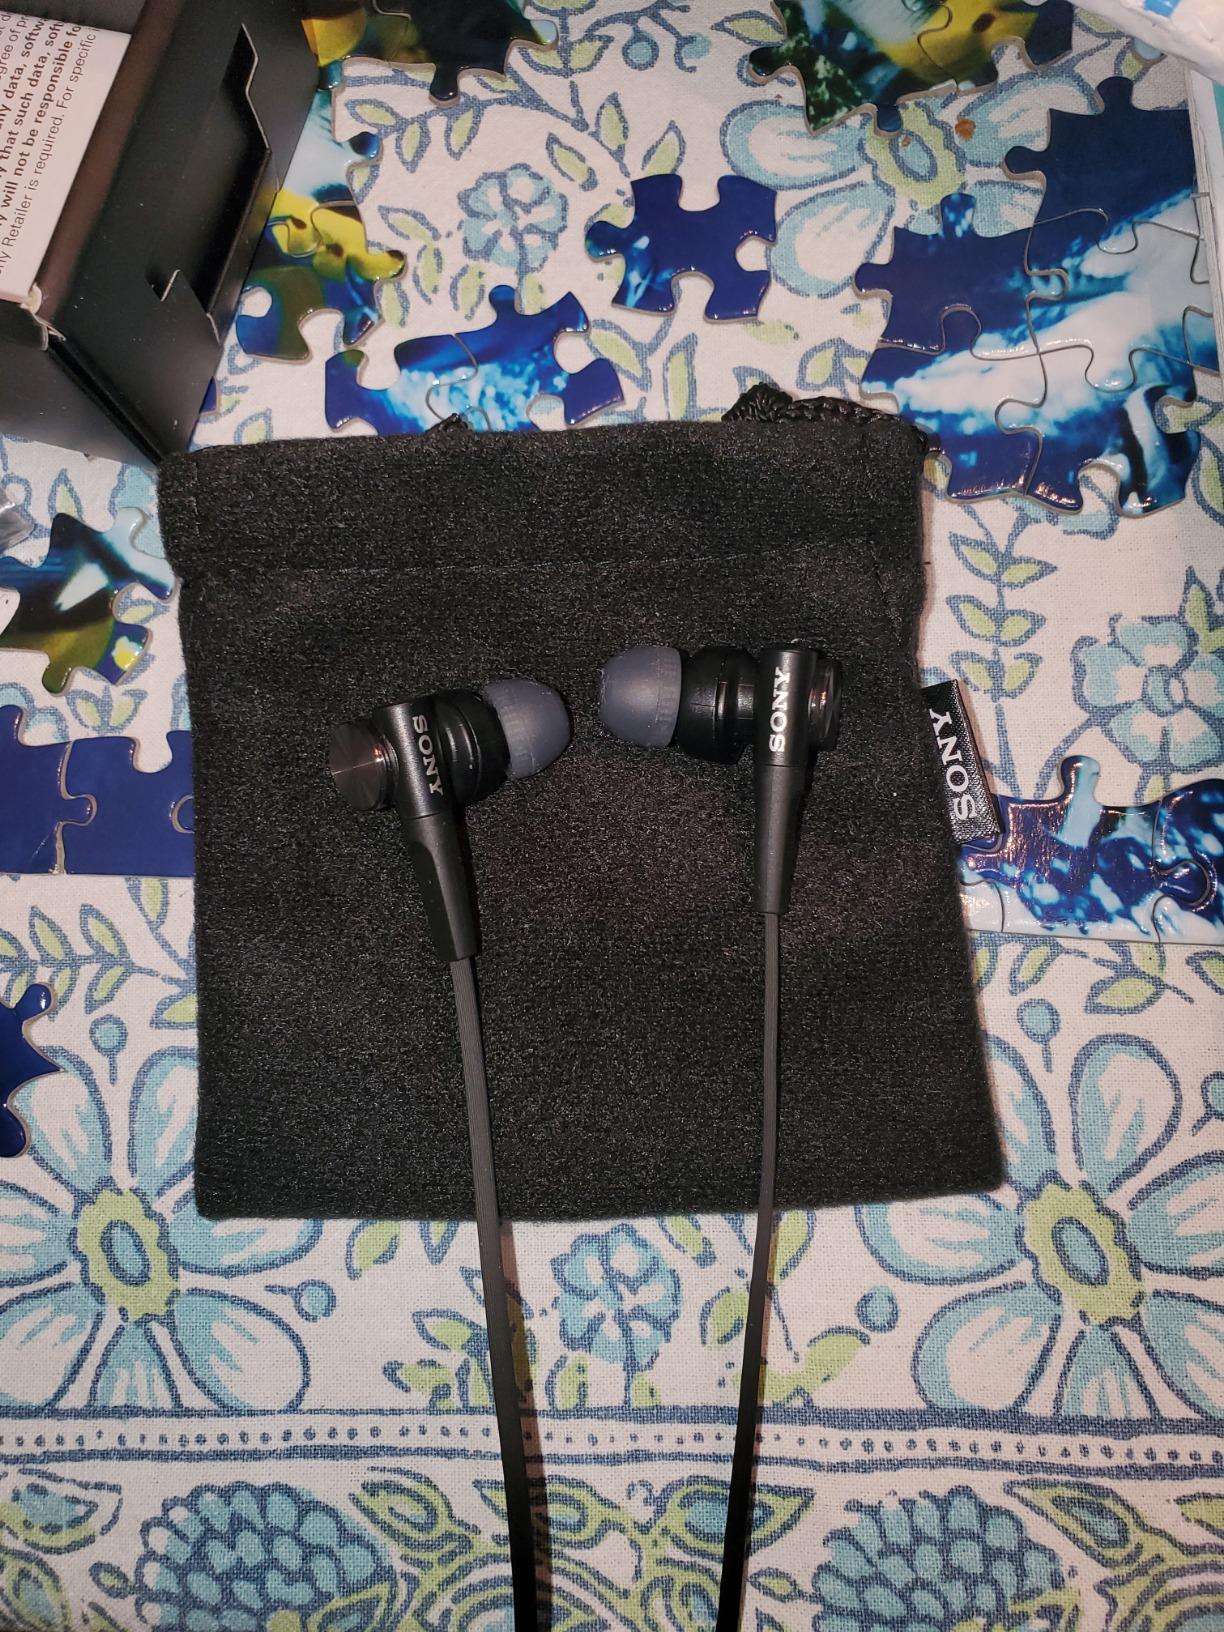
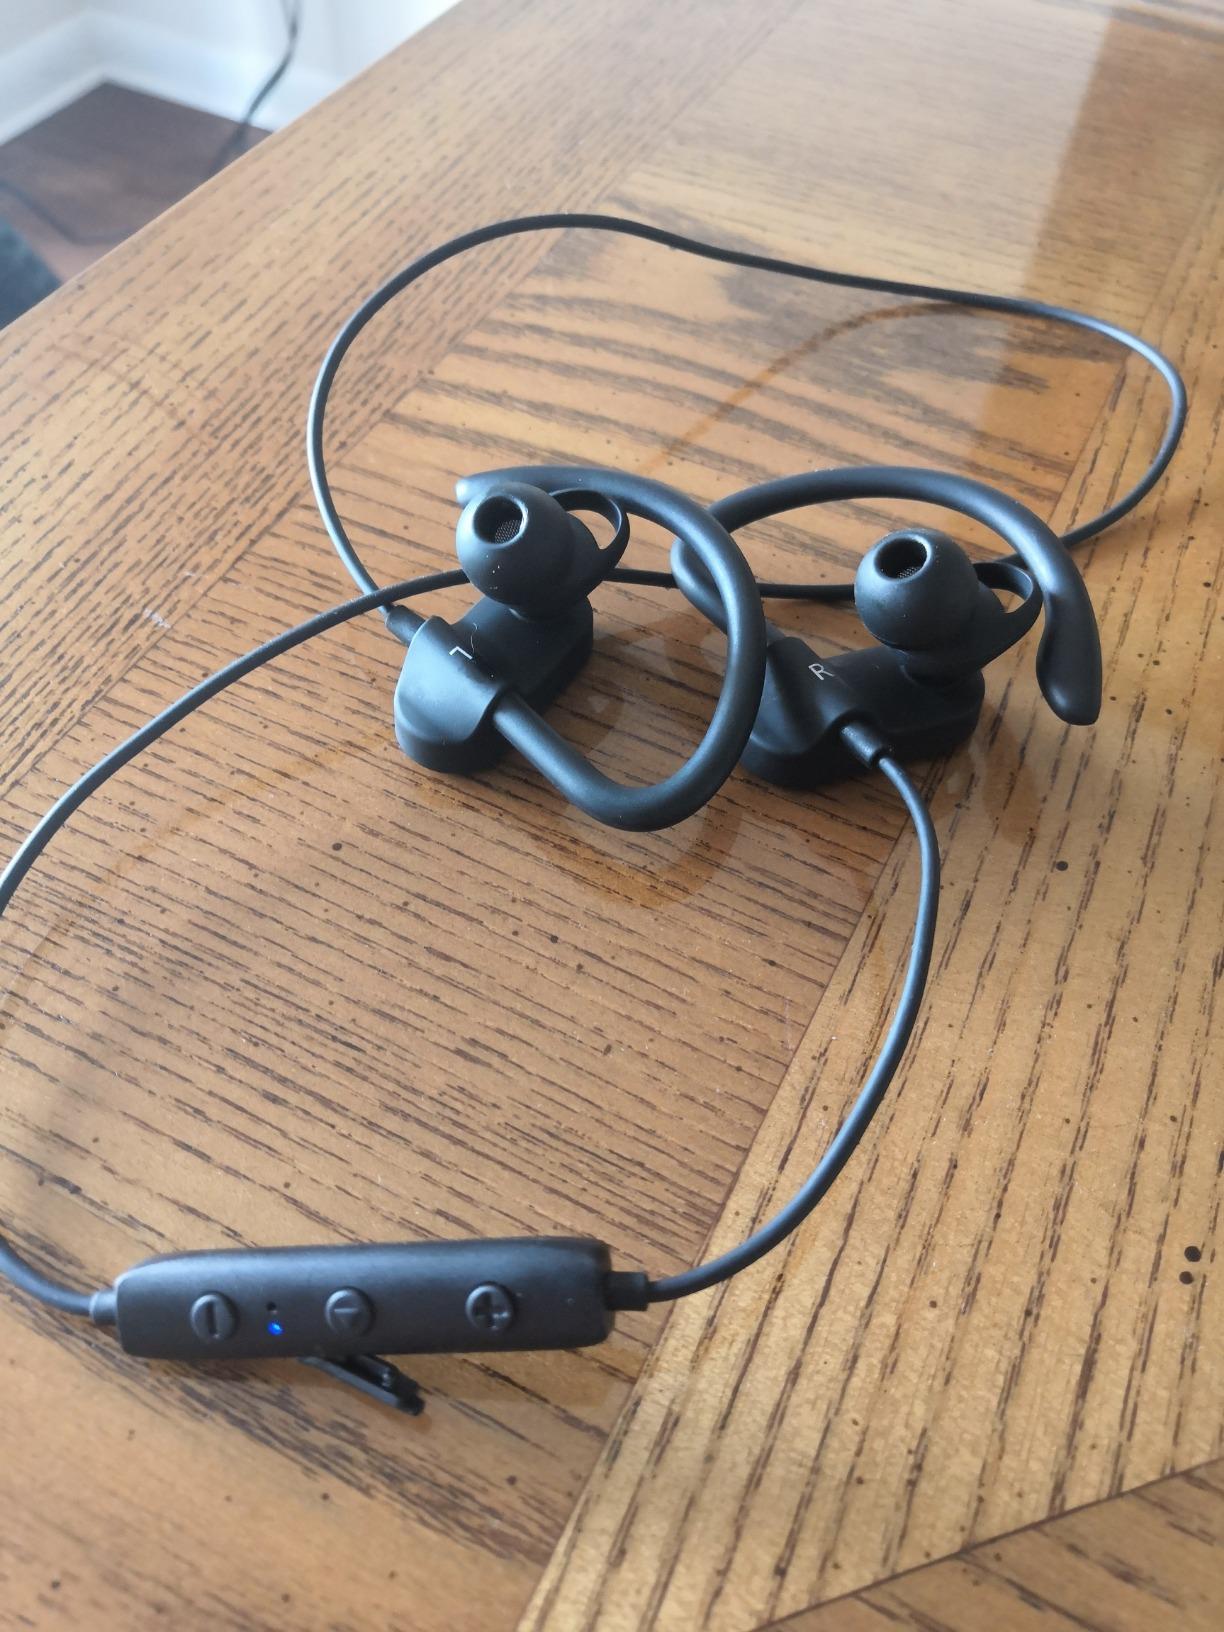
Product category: headphones
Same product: no